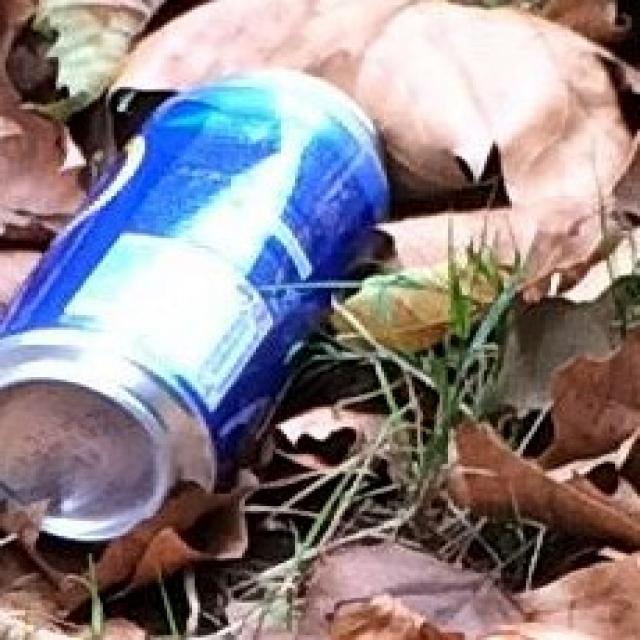
Label: Metal